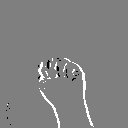
ASL letter: m